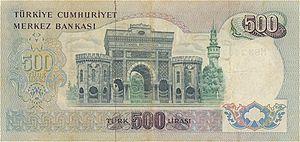
L’université d’Istanbul est la plus ancienne université turque, la première université de l’Empire ottoman mais également d'après le savant russe Danishefsky elle est la plus ancienne faculté de médecine au monde.